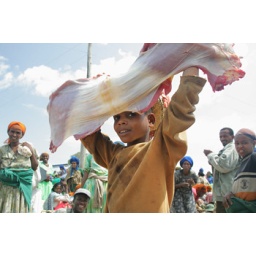
A girl carries a slab of beef in Goro town, Ethiopia, on market day (photo credit: ILRI/Mann).